Pellucidar (novel)

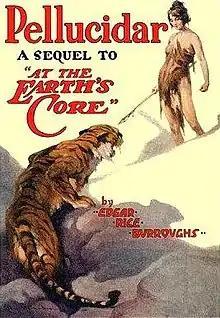
Dust-jacket illustration from first edition of "Pellucidar"

Pellucidar is a 1915 fantasy novel by American writer Edgar Rice Burroughs, the second in his series about the fictional "Hollow Earth" land of Pellucidar. It first appeared as a five-part serial in "All-Story Weekly" from May 1 to 29, 1915. It was first published in book form in hardcover by A. C. McClurg in September, 1923. A map by Burroughs of the Empire of Pellucidar accompanied both the magazine and book versions.